Top Trumps (TV series)

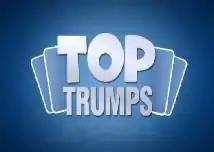
The Top Trumps logo

Top Trumps is a 10-part British television series based on the card game of the same name. It aired on Channel 5 in 2008. It was produced by Lion Television and presented by Robert Llewellyn and Ashley Hames.